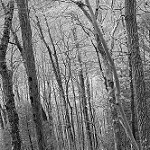
Label: B & W